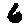
Label: 6